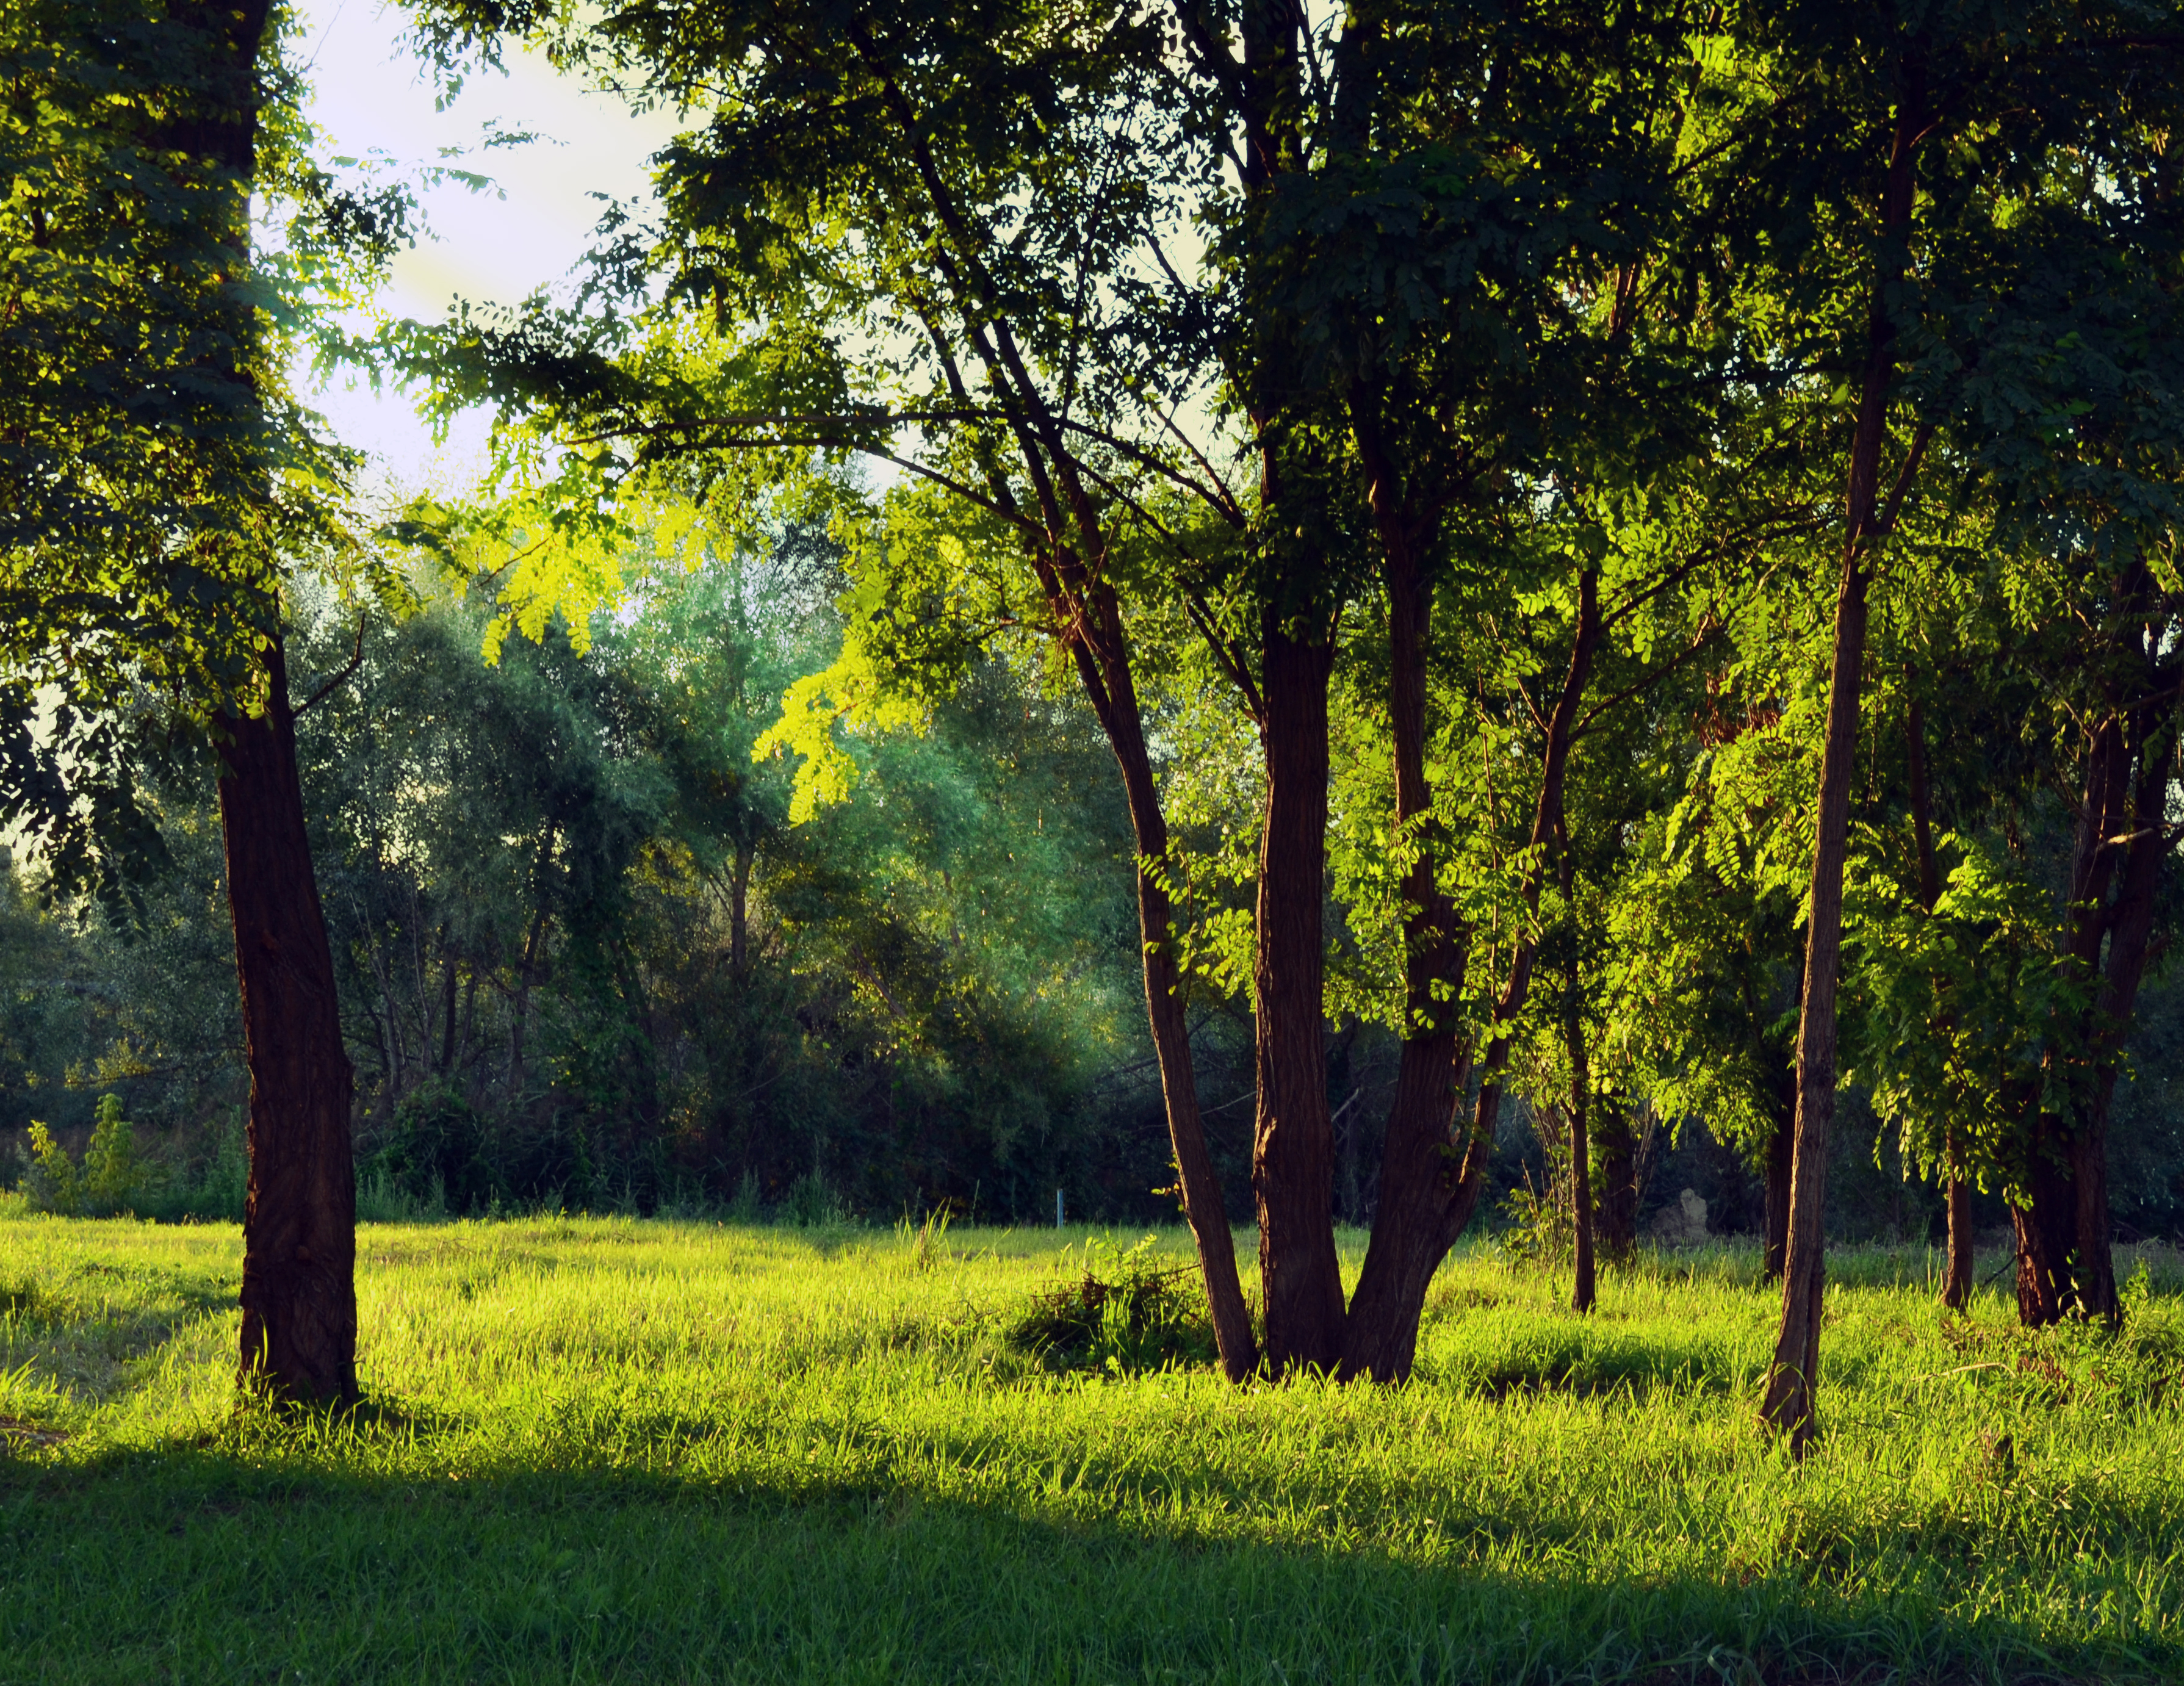
landscape, tree, nature, forest, grass, light, plant, wood, sunshine, sun, lawn, meadow, countryside, sunlight, morning, leaf, summer, environment, green, scenic, pasture, autumn, shadow, season, trees, outdoors, woods, woodland, habitat, ecosystem, rural area, natural environment, woody plant